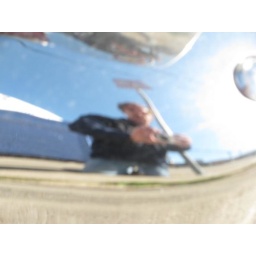
self portrait with street sign in chrome